History of the Dallas Mavericks

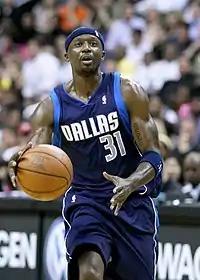
Jason Terry.

These moves proved successful, because after dropping the season opener to the Wizards, the Mavericks went on to beat multiple contenders such as the Los Angeles Lakers, San Antonio Spurs, Houston Rockets, and the Phoenix Suns which was something that the Mavericks had been unable to do the last two seasons.